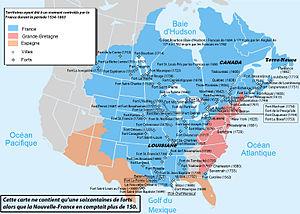
Carte des territoires d'Amérique du Nord ayant été au moins une fois sous contrôle Français.
La francisation désigne l'extension de la langue française par son adoption en tant que langue maternelle ou non, adoption pouvant être subie ou voulue par les populations concernées. Le mot peut aussi désigner la modification d'un nom propre, par exemple Schlettstàdt en Sélestat, Van de Walle en De Gaulle ou Winchester en Bicêtre.